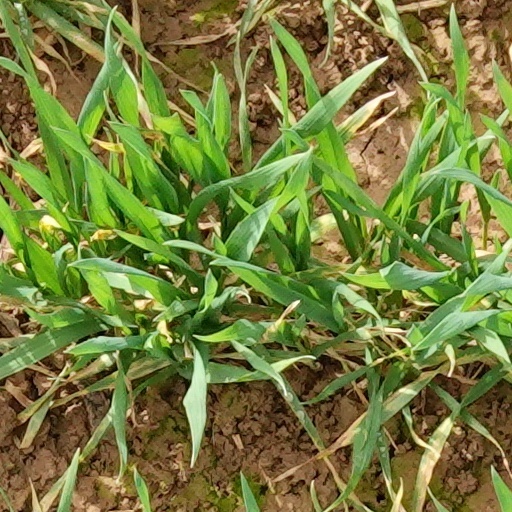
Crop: wheat